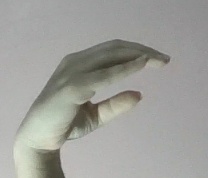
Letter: jeem